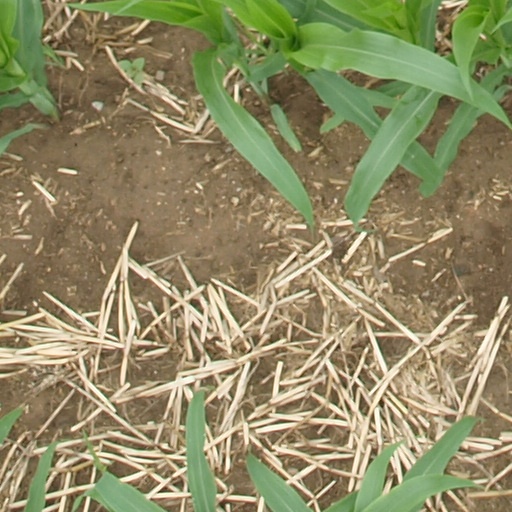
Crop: maize; corn